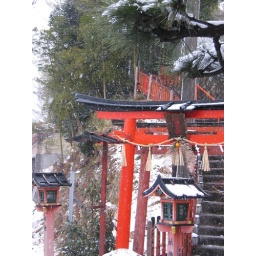
the entrance to the shrine across the street from our house in kyoto.